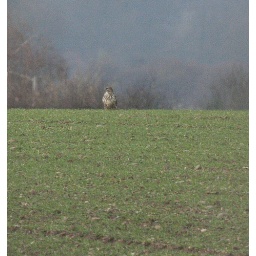
Large bird spotted in a field - buzzard maybe.